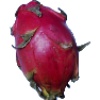
Label: Pitahaya Red 1